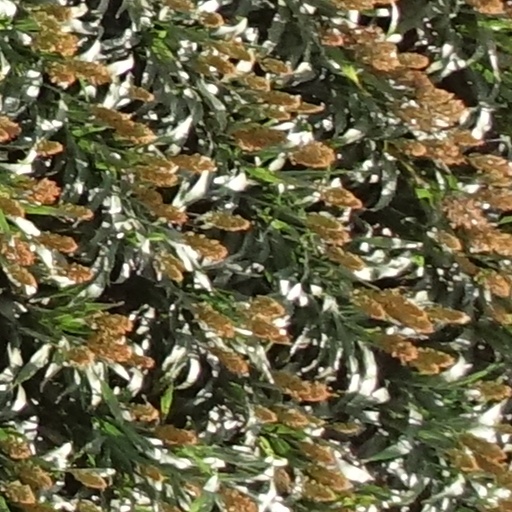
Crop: sorghum